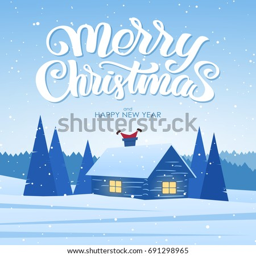
vector illustration : winter landscape with house and film character in the chimney